Airbus A350

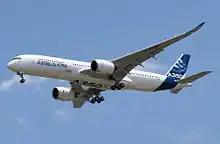
A prototype Airbus A350-900 XWB (registered as F-WXWB) during its first flight

The first Trent engine test was made on 14 June 2010. The Trent XWB's flight test programme began use on the A380 development aircraft in early 2011, ahead of engine certification in late 2011. On 2 June 2013, the Trent XWB engines were powered up on the A350 for the first time. Airbus confirmed that the flight test programme would last 12 months and use five test aircraft.